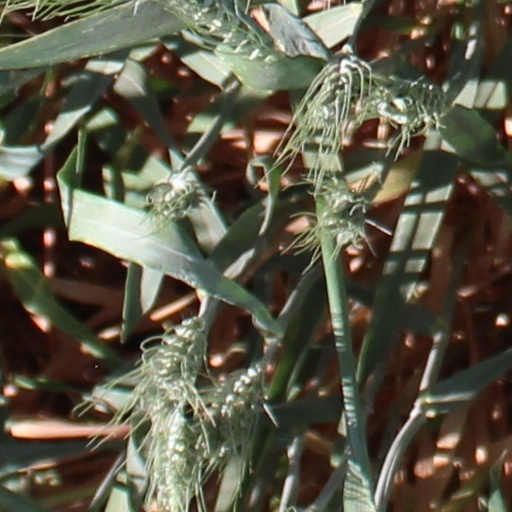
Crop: wheat